Prince Edward Theatre

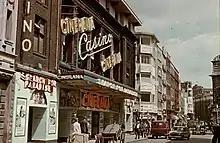
The Prince Edward Theatre in the early 1960's, while it was operating as the "Casino Cinema" and presenting the Cinerama film "Search for Paradise"

The premiere of "This Is Cinerama" took place on 30 September 1954. Like all subsequent presentations, the film was shown on a roadshow theatrical basis, with reserved seats and an intermission, which was required to load the spools for the second half onto the single projectors in each box. Unlike future 'roadshow' practice, there were three shows a day and the film ran until 28 January 1956. From 3 February 1956, the second Cinerama film, "Cinerama Holiday" was presented, running until 22 February 1958. From 25 February 1958, the third Cinerama travelogue, "Seven Wonders of the World" played, running until 31 October 1959 before being replaced by "South Seas Adventure" from 3 November 1959 to 4 March 1961. The final Cinerama travelogue presentation was "Search for Paradise" from 8 March 1961 to 4 November 1961. The theatre showed the first four films again during 1962. Over the eight years, the theatre grossed $9.5 million from the films.